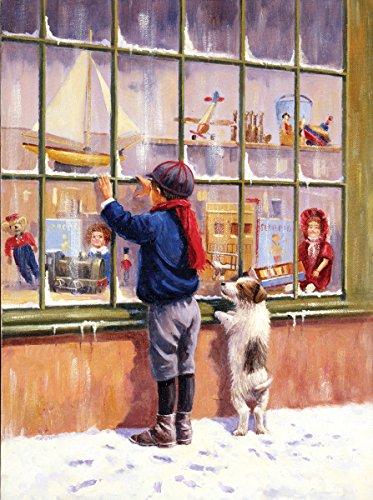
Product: ROYAL BRUSH Junior Small Paint by Number Kit 8-3/4"X11-3/4-Christmas Wish
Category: Toys & Games | Arts & Crafts | Craft Kits | Paint-By-Number Kits
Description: Great Condition.
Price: $9.09